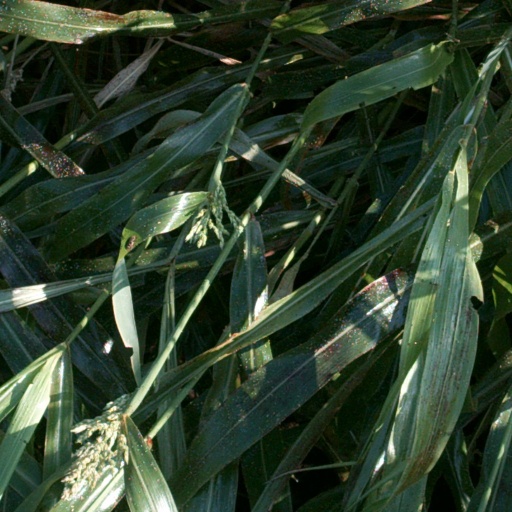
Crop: sorghum